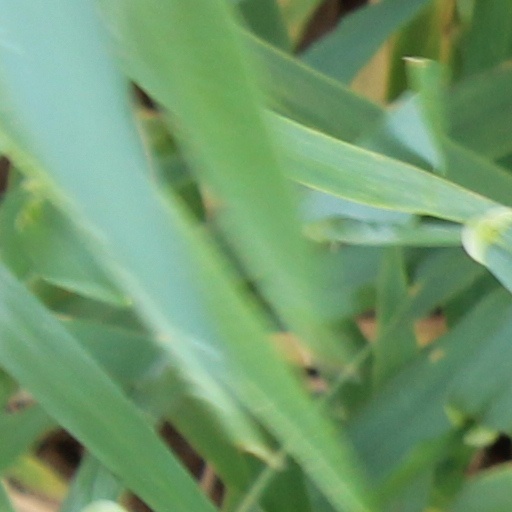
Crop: wheat